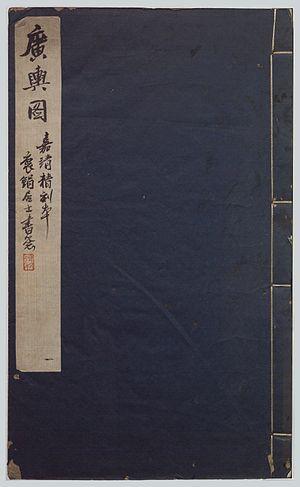
Guang yu tu (Atlas terrestre agrandi) est le plus ancien atlas de Chine complet encore existant. Il fut dessiné par le célèbre cartographe Ming Luo Hongxian (1504–1564). Il se base sur l'ouvrage de la dynastie Yuan Yu di tu (Carte terrestre) de Zhu Siben (1273–1333). Luo Hongxian, né à Jishui, dans la province de Jiangxi, reçut son diplôme shi jin en 1529, lors de la huitième année de règne de Jiajing, et obtint le titre officiel de compilateur principal. Écarté de la cour par d'autres fonctionnaires, il commencera à suivre les enseignements de Wang Yangming (1472-1529), le philosophe néo-confucianiste. Il étudiera également l'astronomie, la géographie, l'irrigation, les affaires militaires et les mathématiques. Il aurait acquis un exemplaire de la carte de Zhu Siben, aujourd'hui disparue, mesurant environ 7 x 7 chi (1 chi = 0,3 mètre environ). Utilisant ces travaux antérieurs comme plan de départ, il appliqua les méthodes de mesure chinoises traditionnelles pour dresser ses cartes sur un quadrillage, qui furent ensuite reliées sous forme de livre. L'atlas, contenant des cartes de l'ensemble du pays au milieu de l'ère Ming, fut gravé maintes fois. La première édition fut publiée en 1561 par Hu Song, gouverneur de la province du Zhejiang, et comportait deux cartes supplémentaires des îles Ryūkyū et du Japon. Une autre édition fut publiée en 1566 par Han Jun'en, un inspecteur de circuit impérial de la province du Shandong. Cet exemplaire est daté de 1579, la septième année de règne de Wanli, et fut publié en deux juan par Qian Dai (1541–1622), inspecteur impérial du Shandong. Le premier juan est un atlas de Chine complet comprenant 16 cartes des provinces méridionales et septentrionales, 2 provinces sous contrôle direct et 13 gouvernements administratifs provinciaux. Il comporte 93 feuilles, reliées en trois volumes. Le deuxième juan comporte 27 cartes au total, sur 106 feuilles, également reliées en 3 volumes, avec dix cartes des Neuf frontières s'étendant du Liaodong au Gansu. Les autres cartes couvrent le Tao He, le Songpan, le Jianchang, le Mayang, le Qianzhen, le fleuve Jaune, le transport maritime, le transport des céréales par voie d'eau, la Corée, les îles étrangères au sud-est et sud-ouest, l'Annam, la région occidentale, les déserts du nord, les îles Ryūkyū et le Japon. L'atlas débute par sept préfaces. De brèves notes et des figures explicatives apparaissent après chaque carte. Les parties de texte comportent des informations portant sur l'évolution des systèmes organisationnels, les zones affiliées, les résidences, les impôts fonciers, les garnisons, les soldats, les routes et d'autres sujets. L'atlas montre une image imposante de la Chine du milieu de la dynastie Ming qui eut une influence considérable aussi bien en Chine qu'à l'étranger. Jusqu'à la fin du XVIIe siècle, les cartes de Chine publiées en Europe furent toutes, sans exception, dessinées à partir de cet ouvrage. Géographie